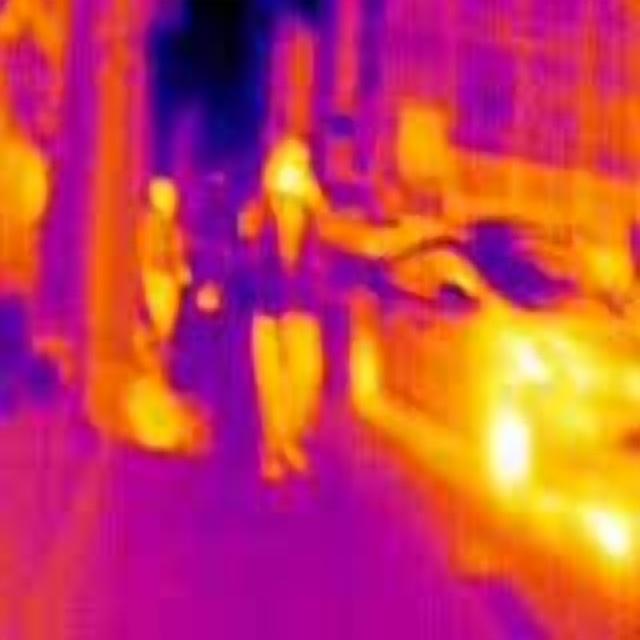
Detected objects:
label: person
label: person